Dasharatha

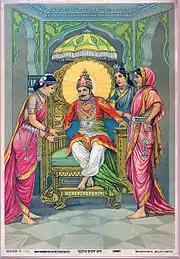
Dasharatha gives payasa to his wives

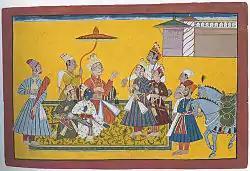
Dasharatha with his four sons

Dasharatha ruled over Ayodhyā, but he lacked a son to carry on his dynasty. He decided to perform an Puthrakamesti yagnam in order to beget a son. His counsellor and charioteer, Sumantra, told him of a prophecy that by bringing the sage Rishyasringa to Ayodhyā, he would beget sons. To fulfil the prophecy, Dasharatha traveled to Anga, where king Romapada's daughter Shanta was married to Rishyasringa. Bringing Rishyasringa to Kosala, he instructed the Brahmins to perform the Puthrakamesti yagnam. After the Puthrakamesti yagnam was properly performed, a Putrīyā Iṣṭi was performed for the attainment of sons.